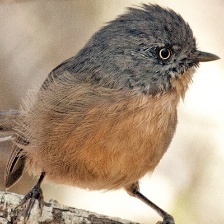
Species: WRENTIT
Scientific name: CHAMAEA FASCIATA